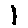
Label: 1